Ferntree Gully

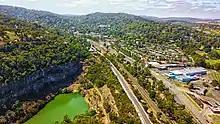
Aerial perspective of Ferntree Gully Quarry Recreational Reserve and a section of the Dandenong ranges

Natural features include a large part of the Dandenong Ranges National Park which forms a picturesque backdrop to Ferntree Gully, especially the Ferntree Gully village part of the suburb. Important features of that national park include One Tree Hill (formerly a fire-lookout, but now covered with trees, the lookout has been removed), and the Kokoda Trail, a memorial walk dedicated to the Kokoda Trail of WW2 (includes interpretive signage)—this part of the National Park (which is well known as "1000 steps", where many tourists go) is located in the neighbouring suburb of Upper Ferntree Gully—and accessed via the Mt Dandenong Tourist Road. It is also a place for picnics and exercise, where many community groups meet.